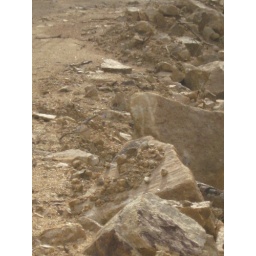
part of the road by my beach